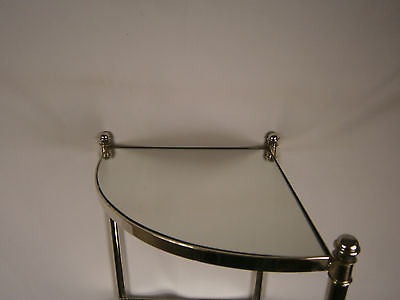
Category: table